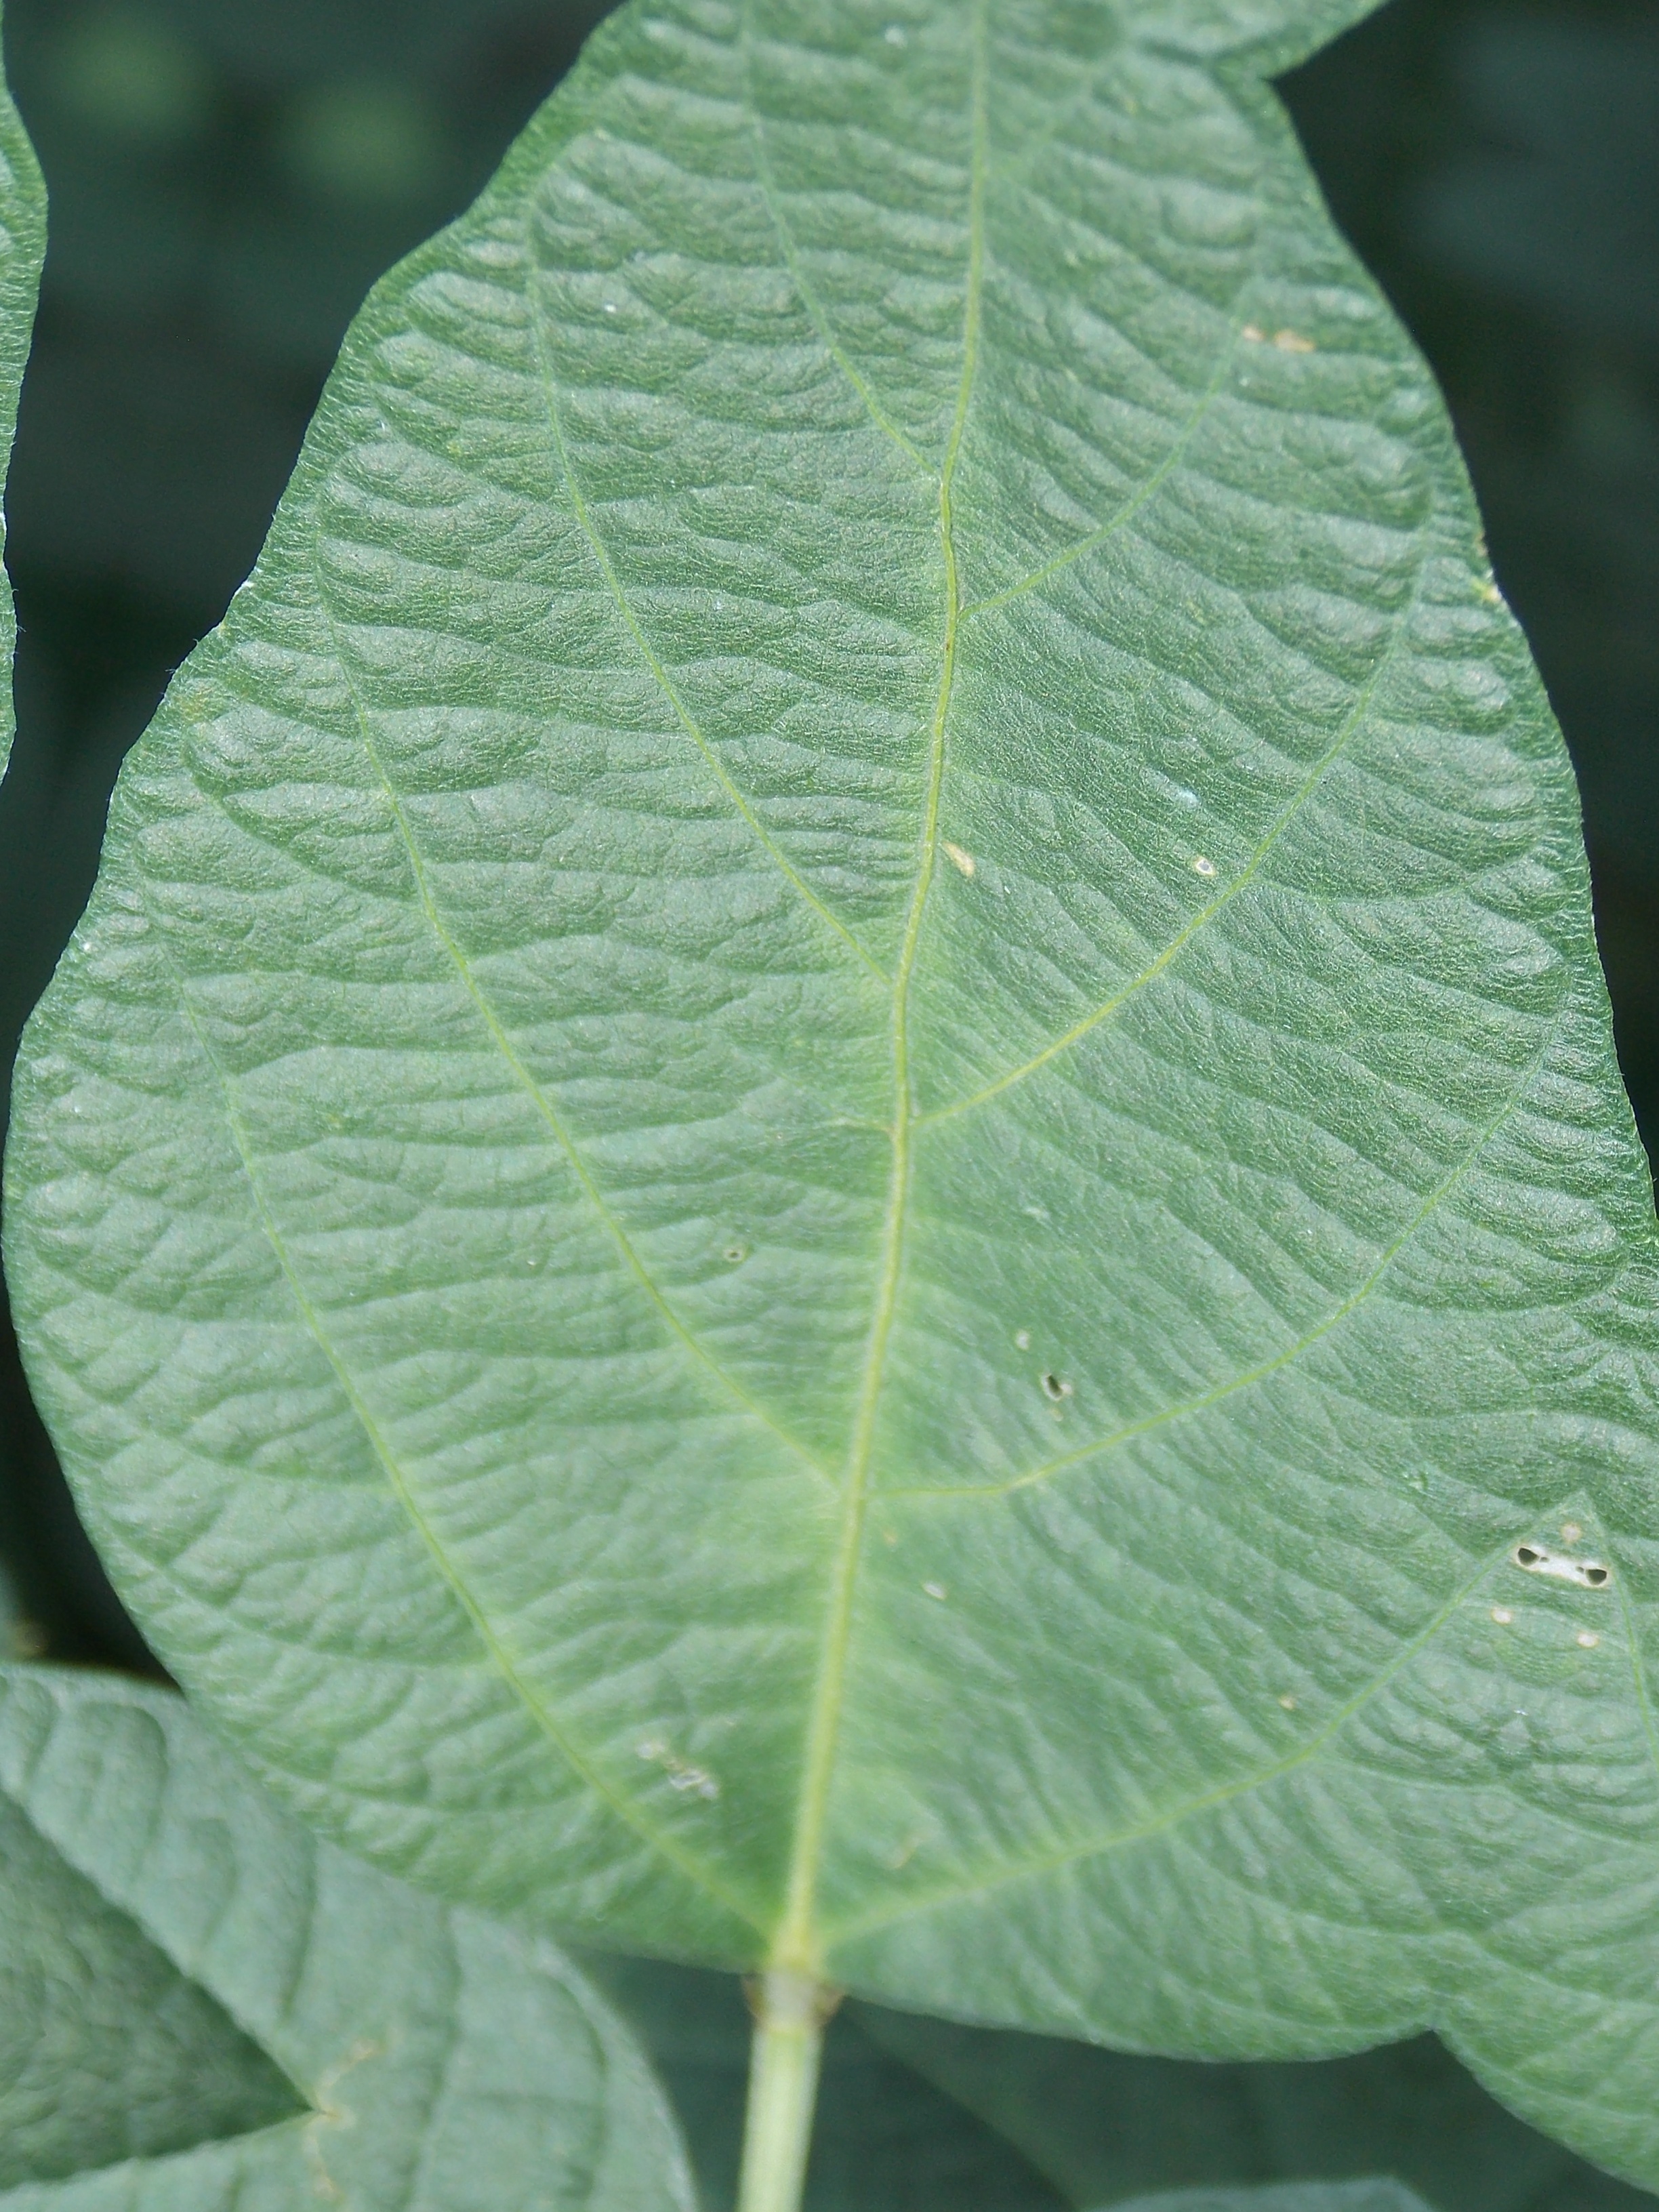
Label: Healthy